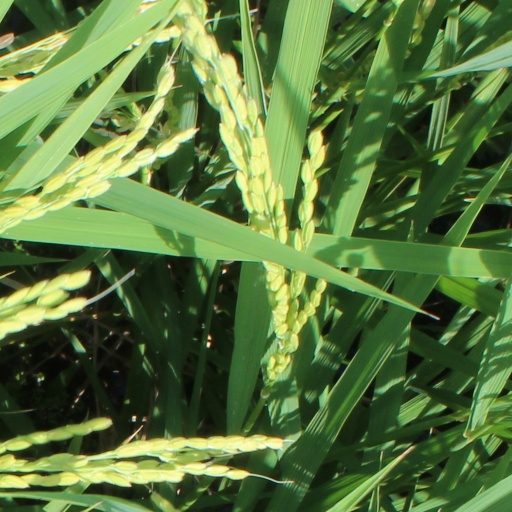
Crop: rice